Jacobite line of succession to the English and Scottish thrones in 1714

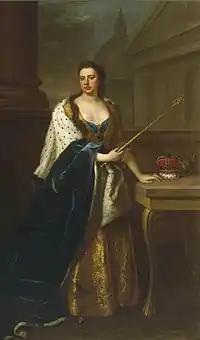
Queen Anne, the last monarch of the House of Stuart

Queen Anne of Great Britain was the last monarch of the House of Stuart. All of Anne's children died before age 12, resulting in a succession crisis which ultimately led to an Act of Parliament to designate Anne's successor.